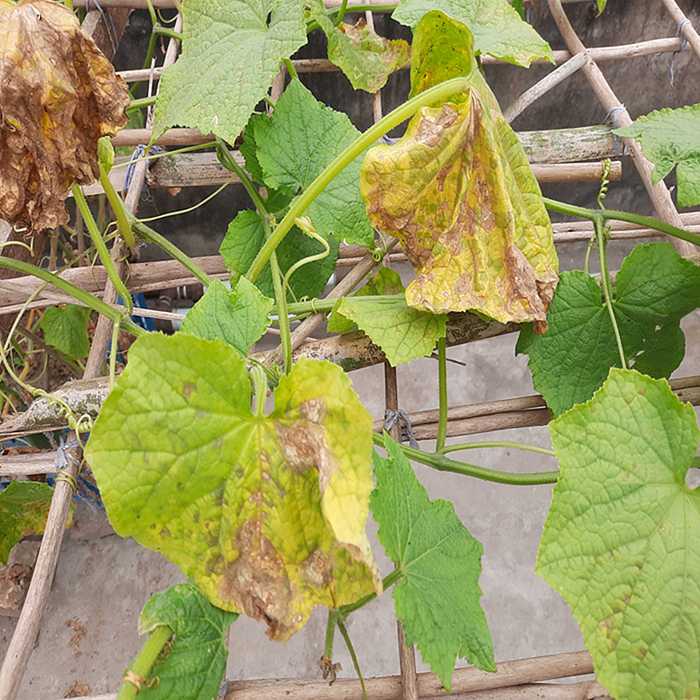
Plant: Cucumber
Label: Anthracnose lesions